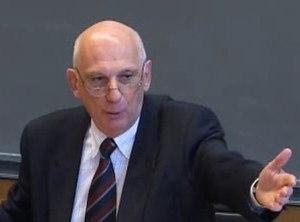
Michel Zink au Collège de France en avril 2009.
Michel Zink, né le 5 mai 1945 à Issy-les-Moulineaux, est un écrivain, médiéviste, philologue et professeur de littérature français.